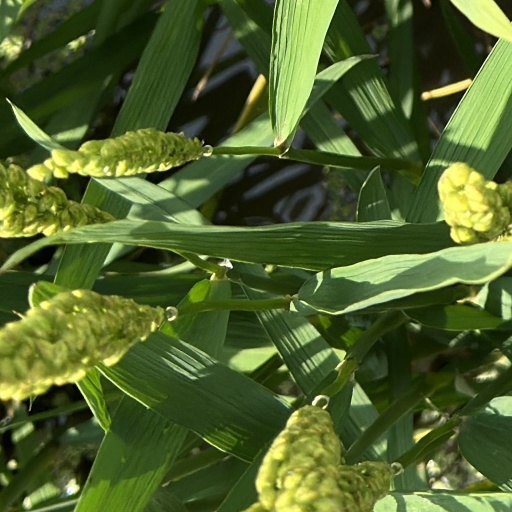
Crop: rice